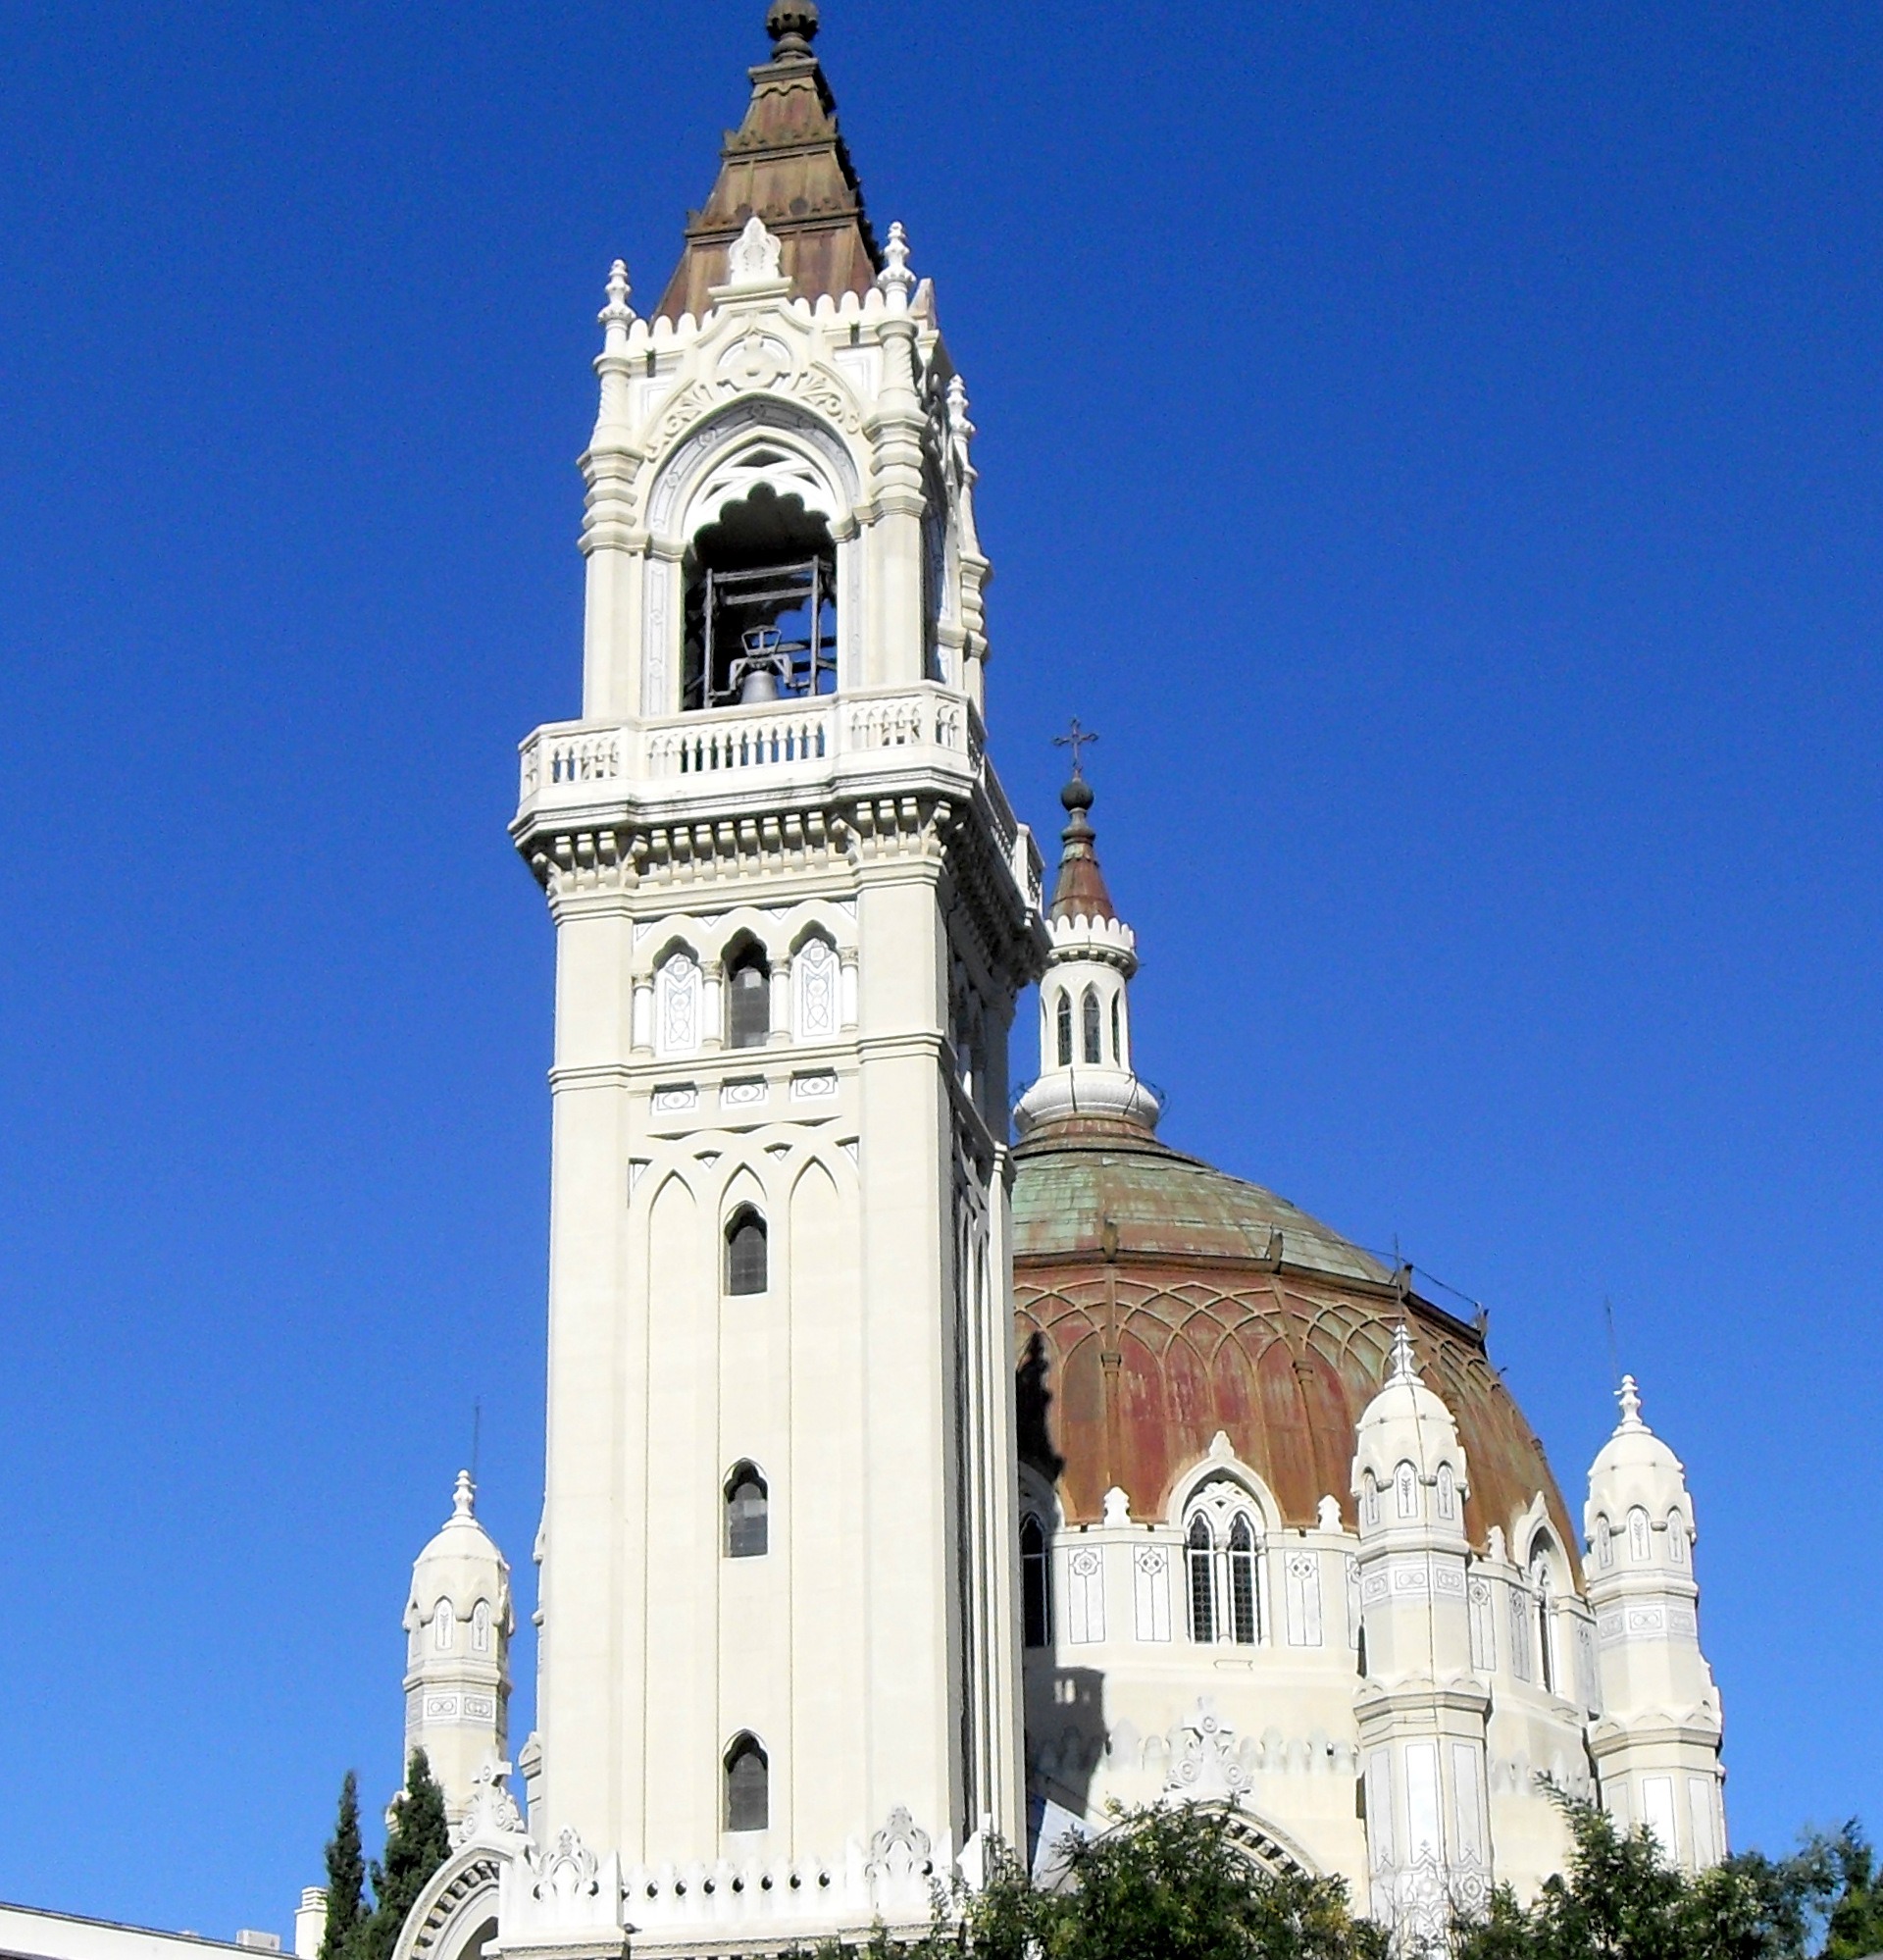
architecture, building, heaven, tower, landmark, church, cathedral, place of worship, bell tower, spain, steeple, monastery, basilica, historic site, byzantine architecture, spanish missions in california